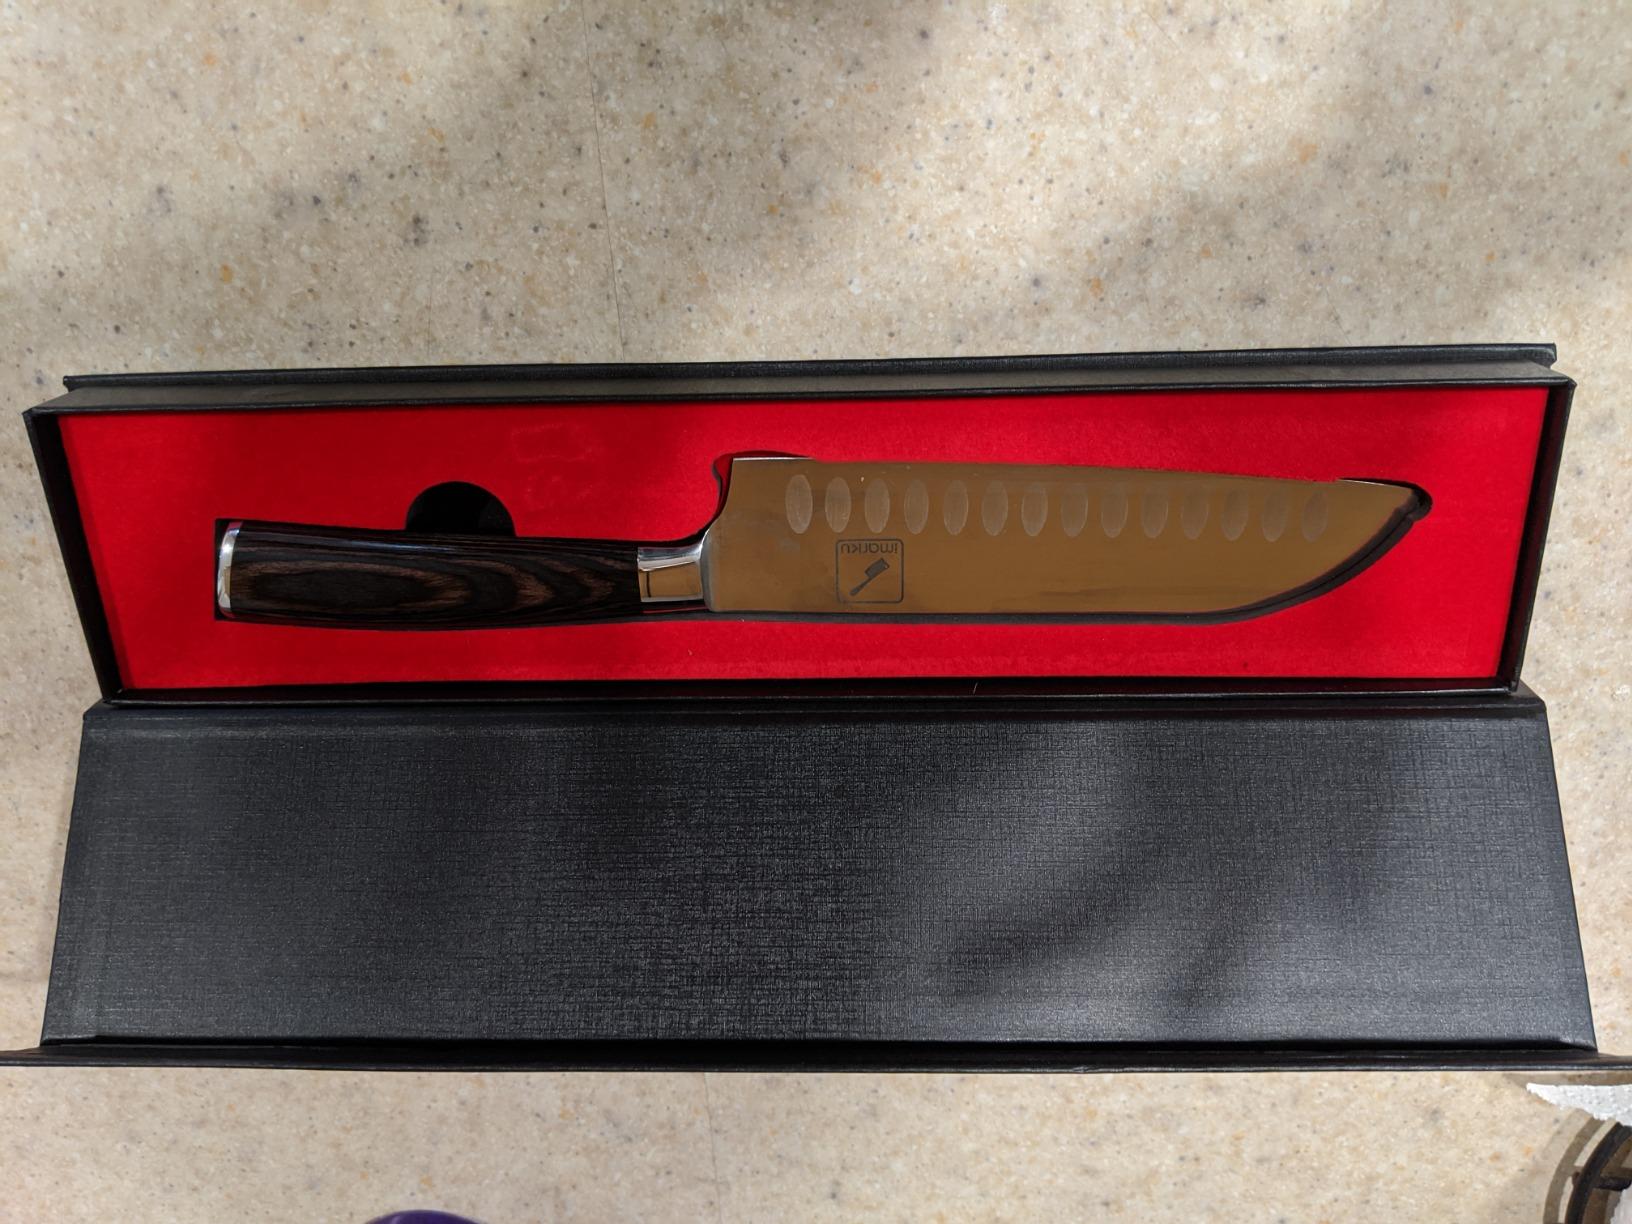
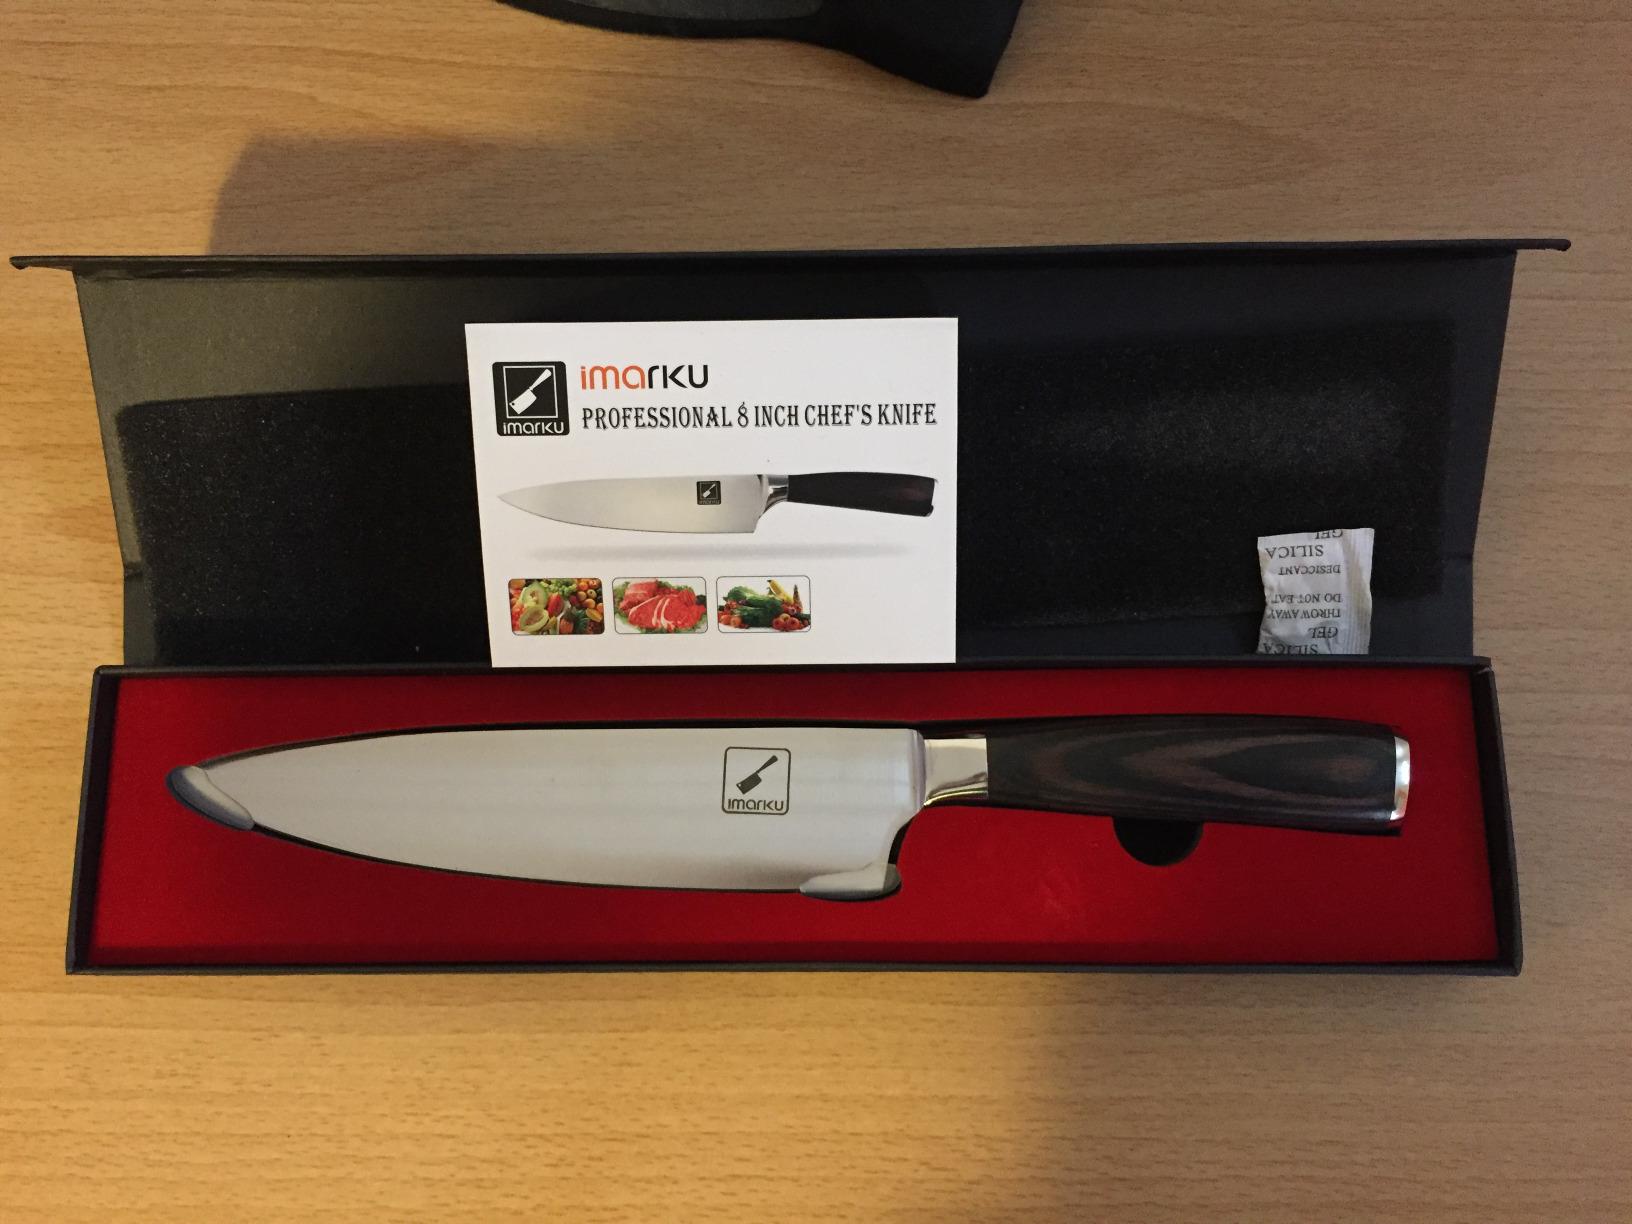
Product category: items_knife
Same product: no